Tazen-Kala

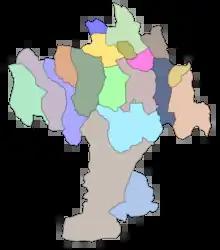
Map of Vedensky District. Tazen-Kala is in the north-east

Tazen-Kala is located on the right bank of the Gums River. It is located north-east of Vedeno.